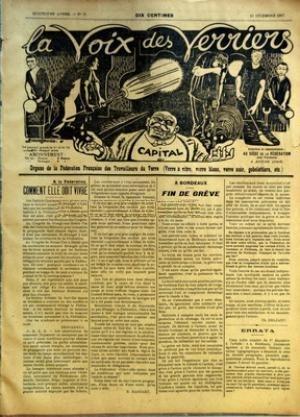
La voix des verriers du 15-12-1907
L'activité de verrerie en Nord-Pas-de-Calais remonte à l'année 1599. Il en reste toujours sept en activité en 2014, trois musées ou centre de mémoire dédiés au thème du verre.
Aniche est une commune française située dans le département du Nord, en région Hauts-de-France.
La verrerie Sainte-Marie fut fondée vers 1860 par Charles Ducret, qui s’associera avec Auguste Gervais Caton à Auberchicourt pour fabriquer de la gobeleterie. En 1873, Charles Ducret revend ses parts à Auguste Caton. Les verreries Caton s'arrêtent de produire avant la première guerre mondiale.
Charles Delzant, né Charles Letot à Fresnes-sur-Escaut le 1ᵉʳ janvier 1874 et mort le 28 juin 1943 à Paris, est militant anarcho-syndicaliste, secrétaire de la Fédération nationale des verriers de 1920 à 1927, directeur du journal La Voix des verriers dont la rédaction se situe à la maison du peuple rue de la Pyramide à Aniche.